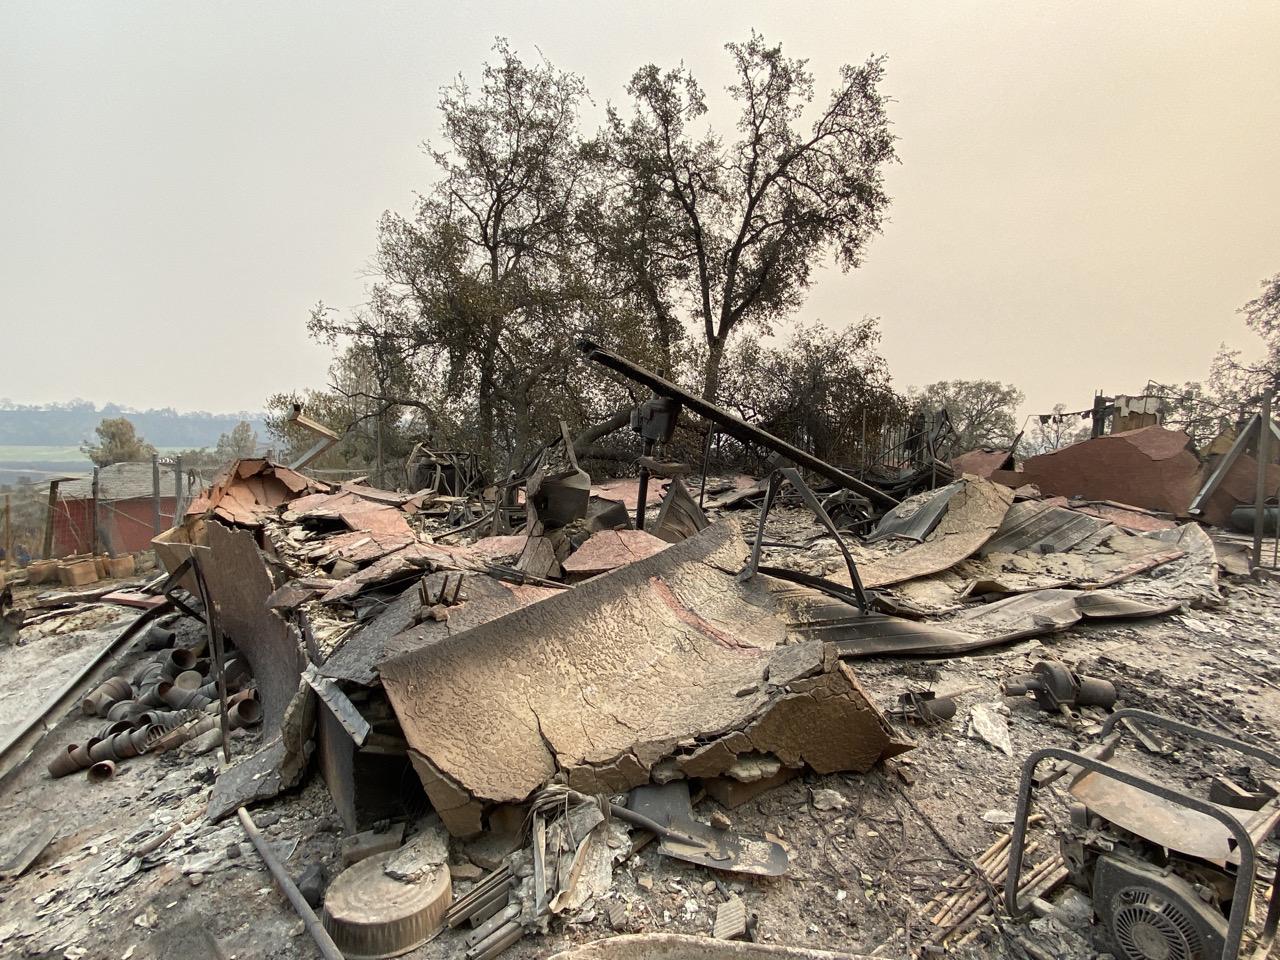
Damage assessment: destroyed